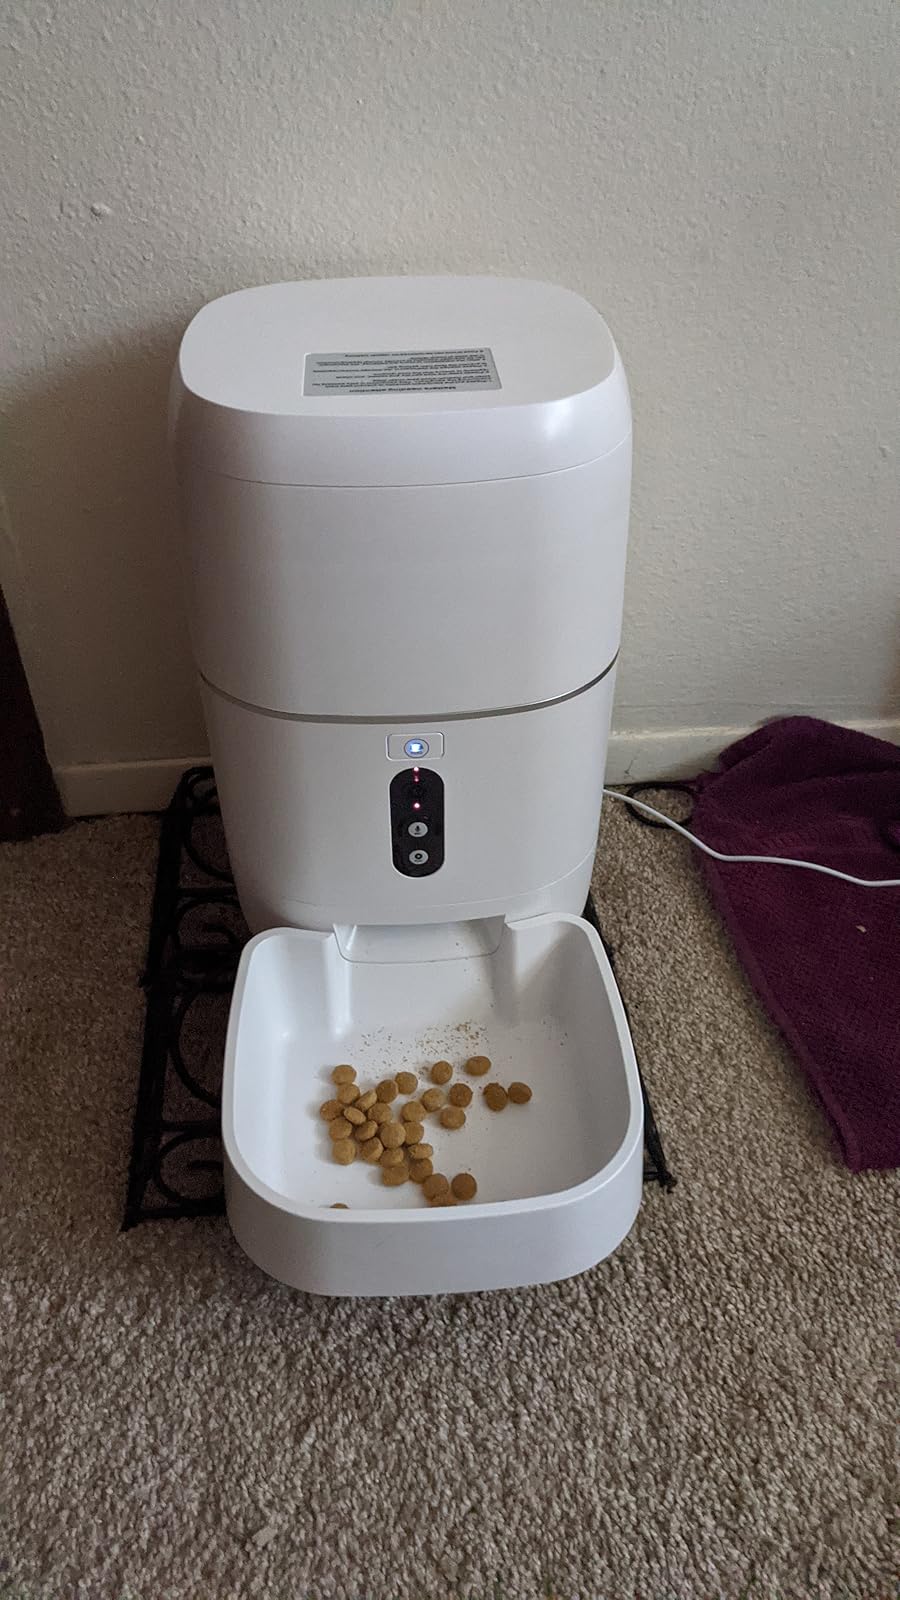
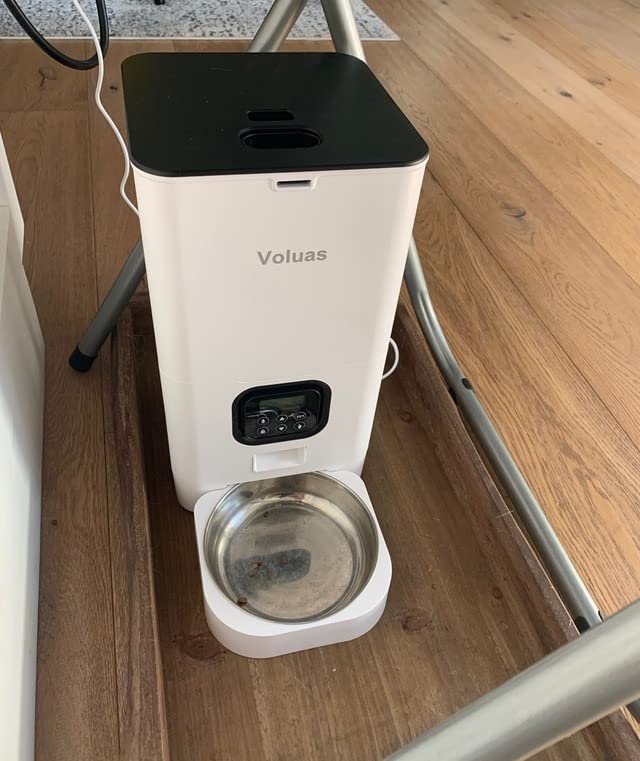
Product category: items_feeder
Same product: no